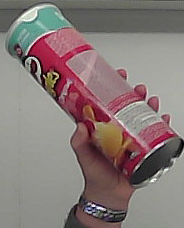
Product: pringles_original